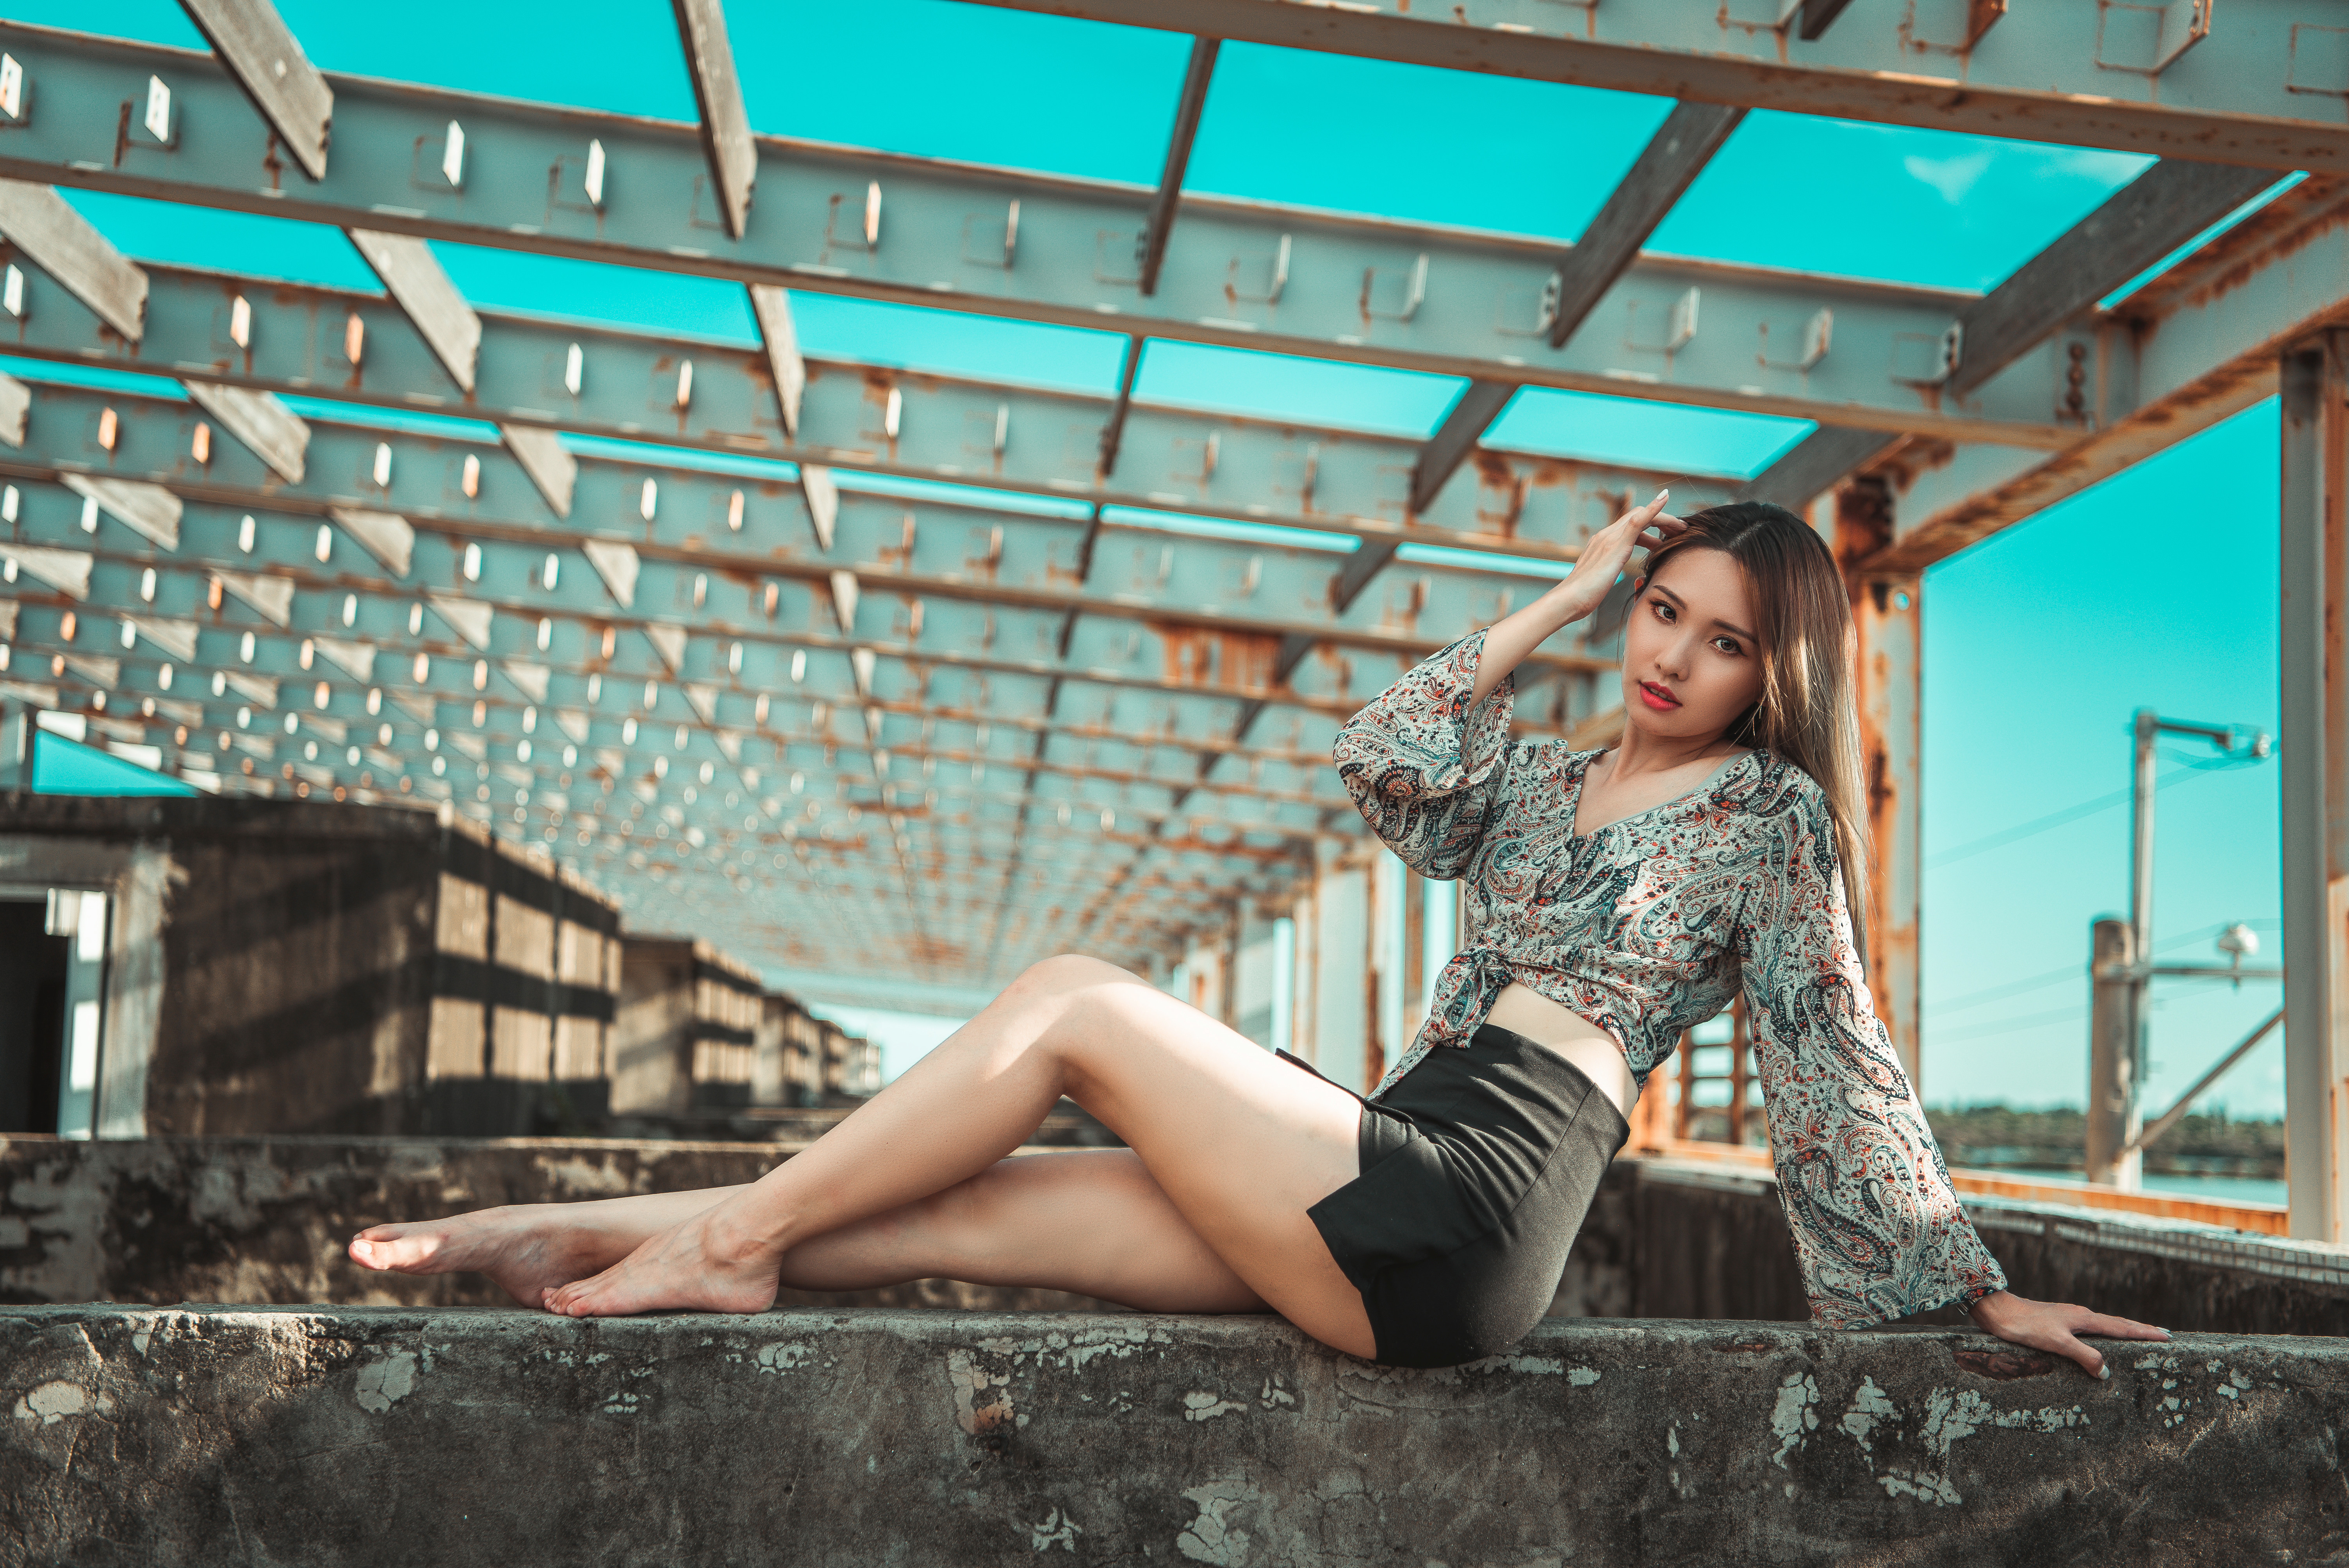
women, model, people, girl, photography, asian, photograph, beauty, blue, photo shoot, leg, fashion, long hair, human leg, dress, sitting, eye, brown hair, blond, summer, thigh, black hair, flash photography, plant, portrait photography, leisure, style, city, fashion model